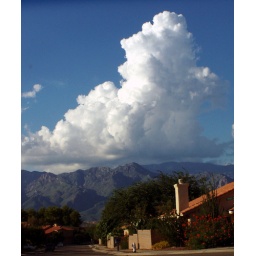
Tucson against the mountains covered the the clouds leading upwards.